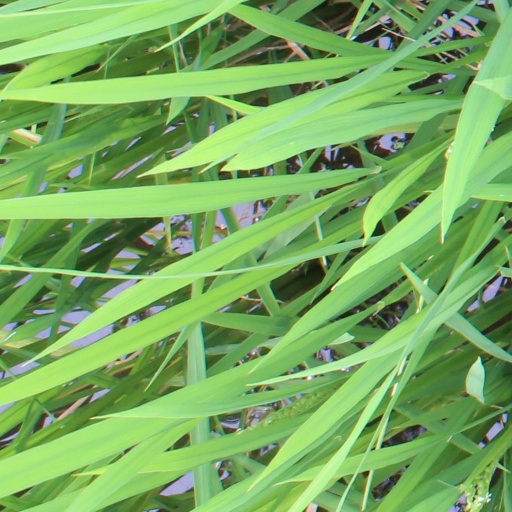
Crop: rice